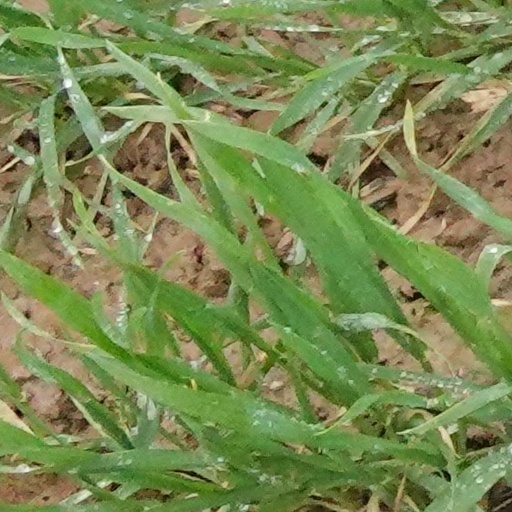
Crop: wheat